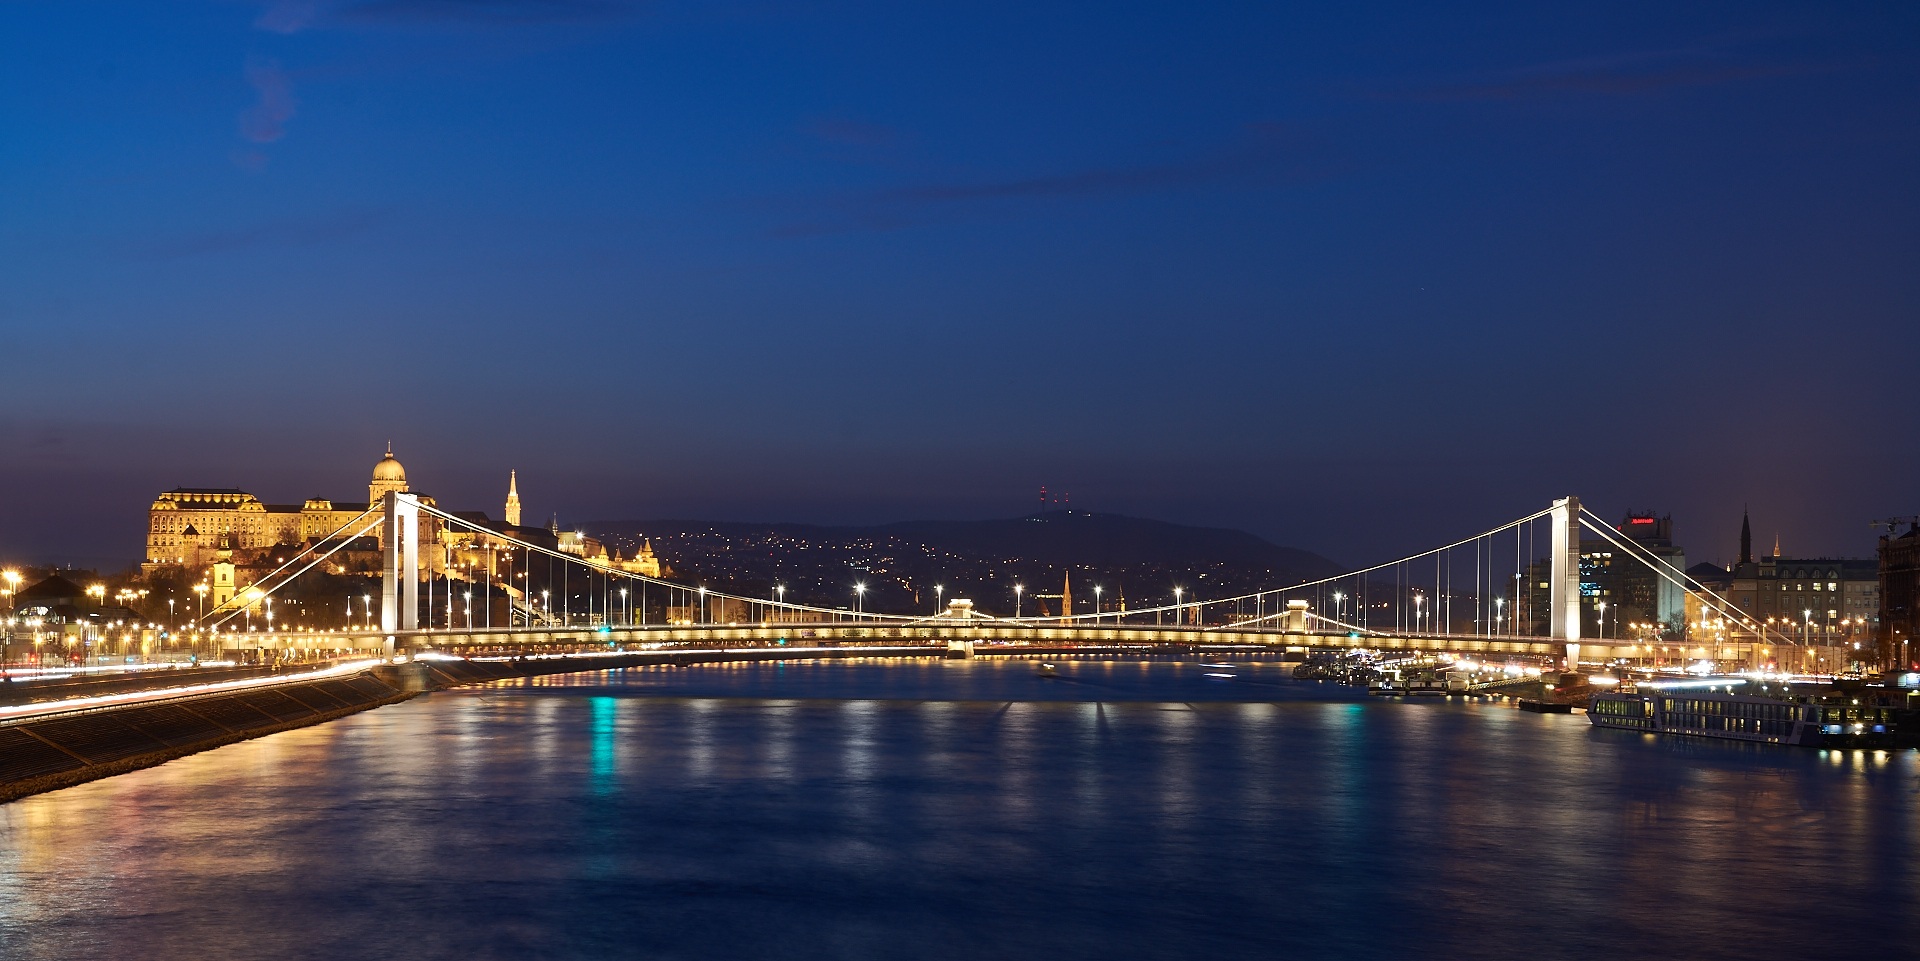
horizon, light, architecture, sky, bridge, skyline, night, city, river, cityscape, panorama, dusk, evening, reflection, landmark, in the evening, capital, danube, budapest, hungary, scape, mood, city lights, elisabeth bridge, human settlement, nonbuilding structure